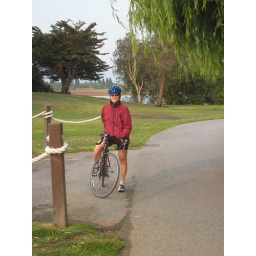
we stopped to check on the geese (who are off in the lake to the left of the frame) on our morning bike ride.